Le bourgeois gentilhomme (Strauss)

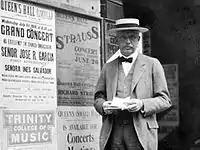
Strauss in London, June 1914 after receiving his honorary Doctorate from Oxford University

Le bourgeois gentilhomme (in German, "Der Bürger als Edelmann"), Op. 60, is an orchestral suite compiled by Richard Strauss from music he wrote between 1911 and 1917.